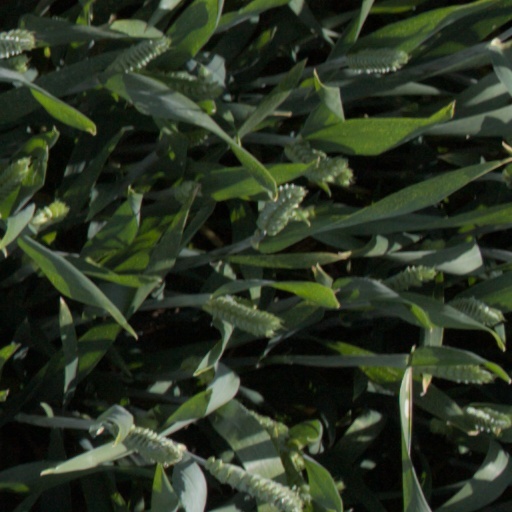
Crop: wheat